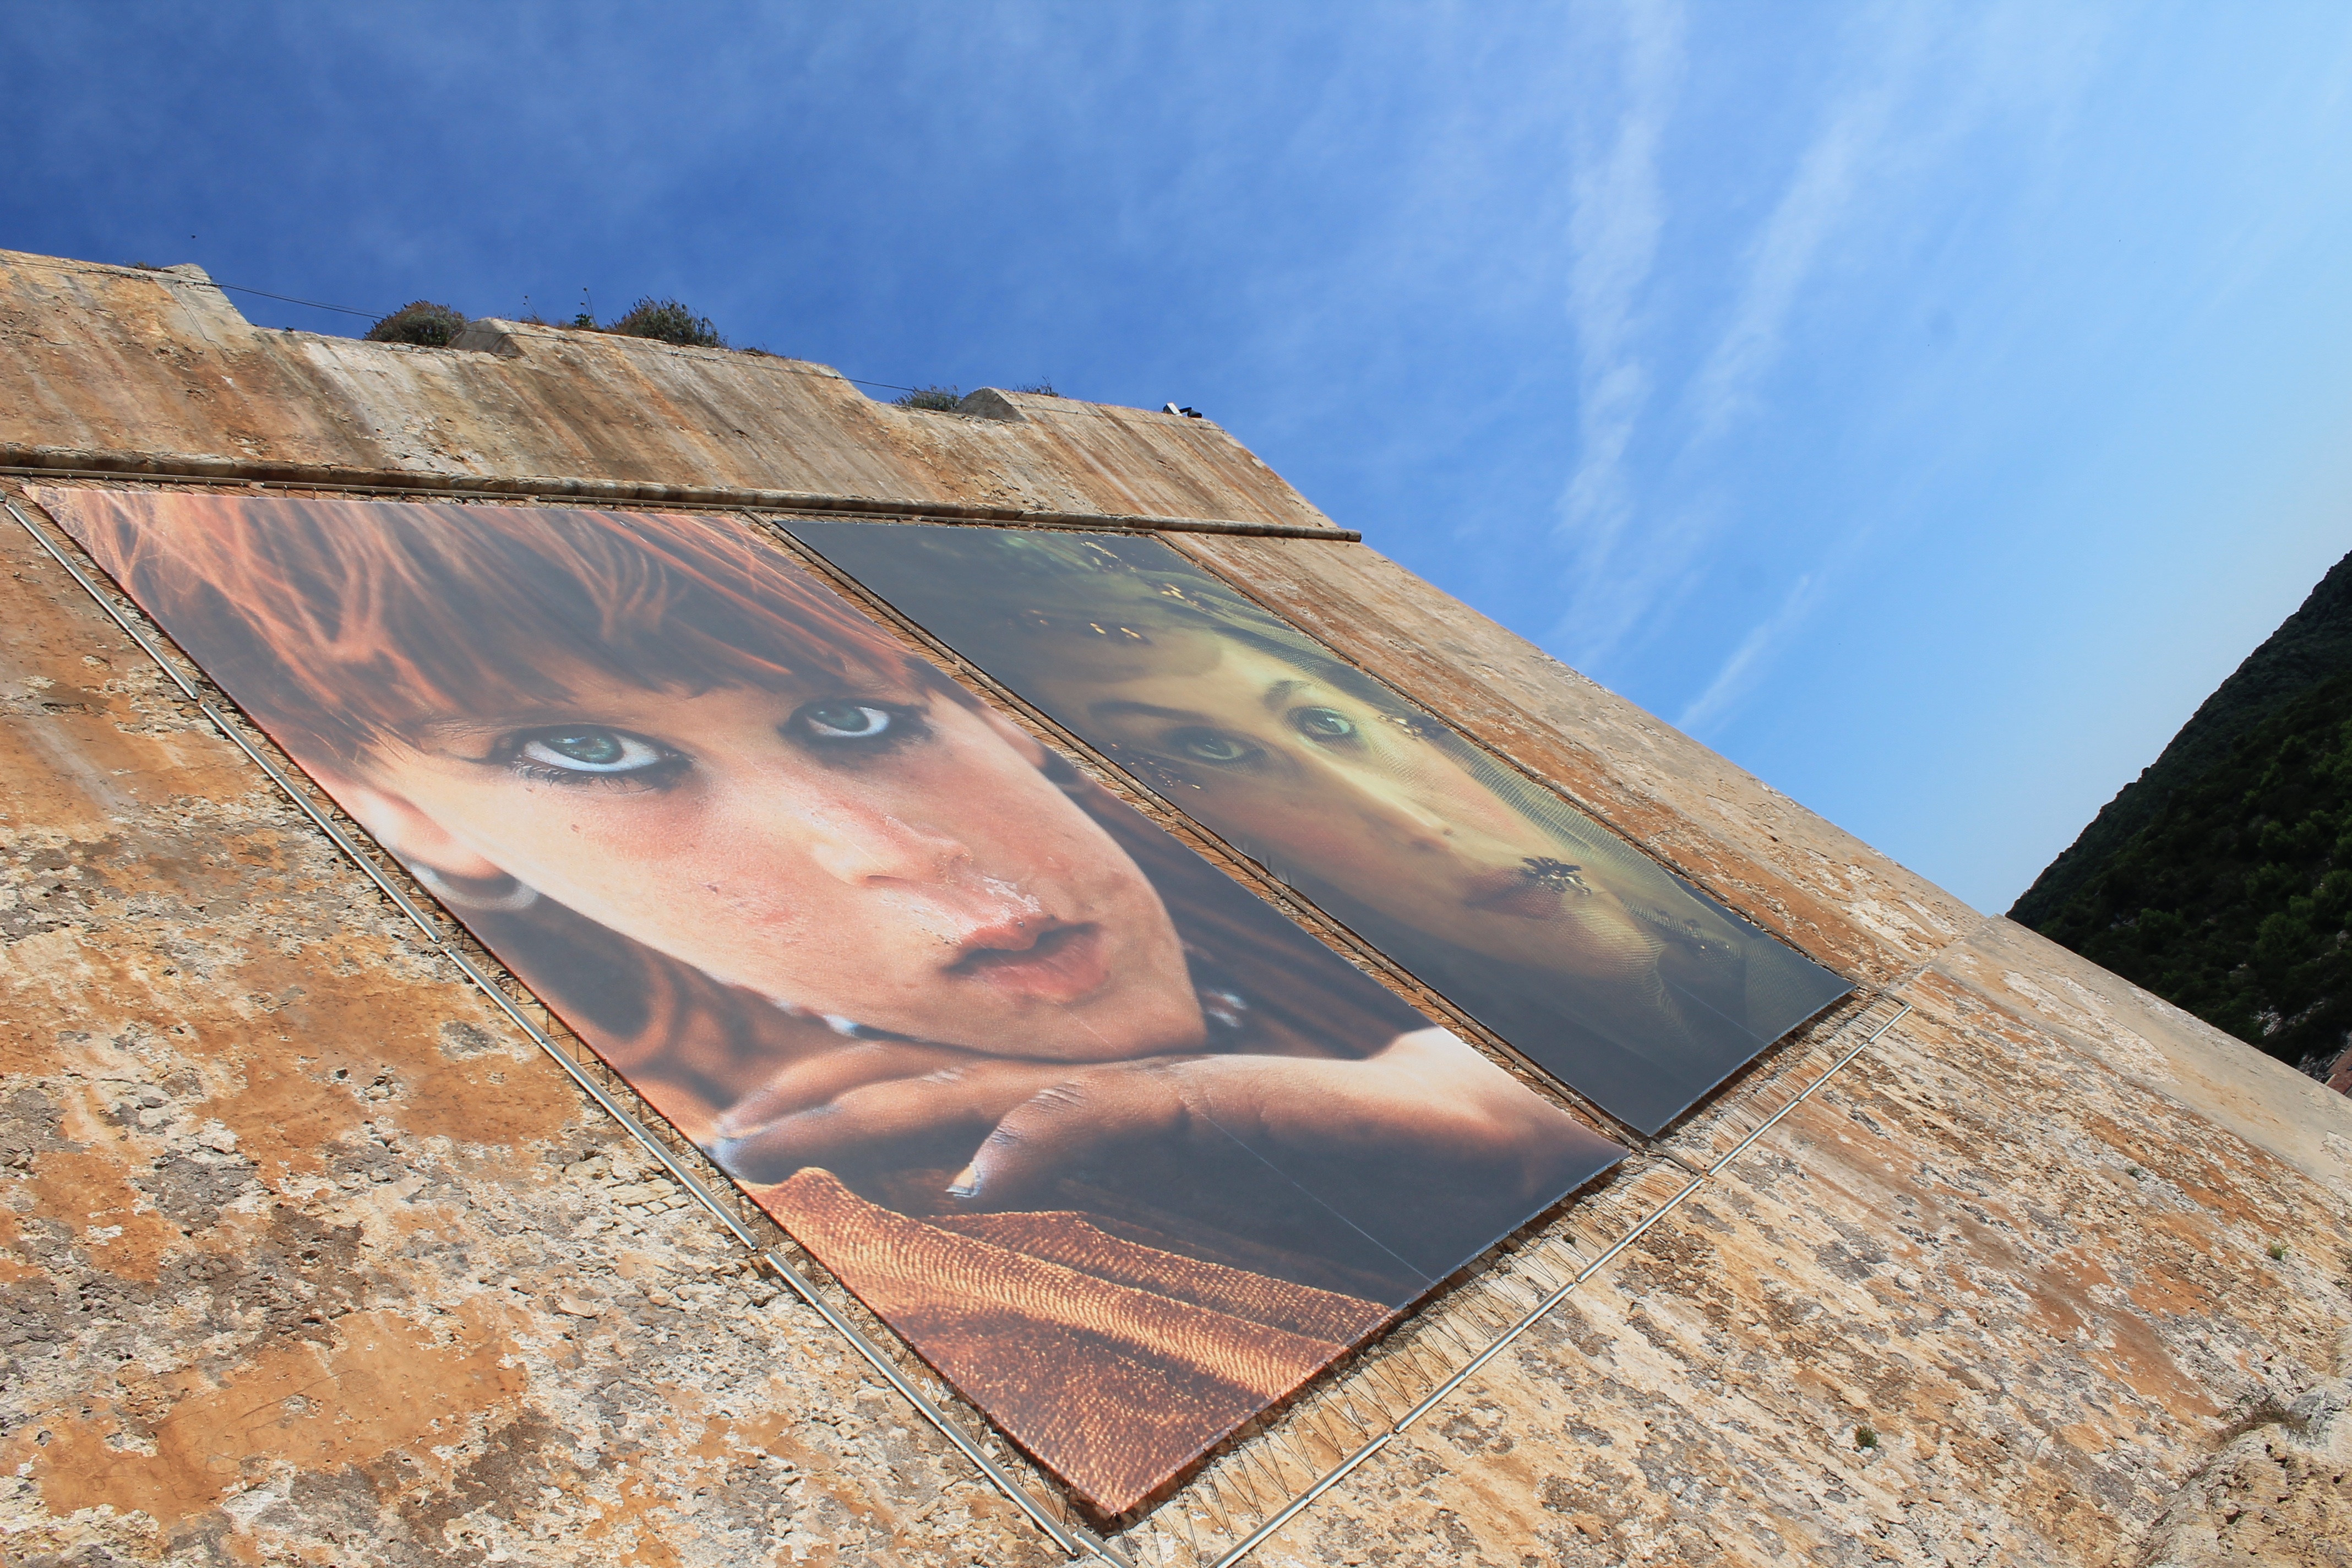
sand, rock, architecture, sky, wood, sun, sunlight, roof, holiday, blue, material, geology, corsican, bonifacio, laetitia casta